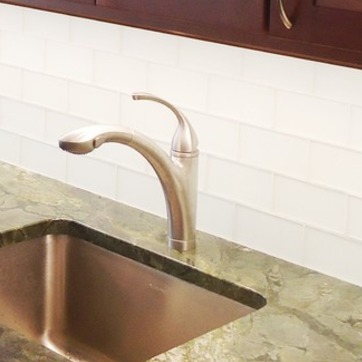
Material: metal